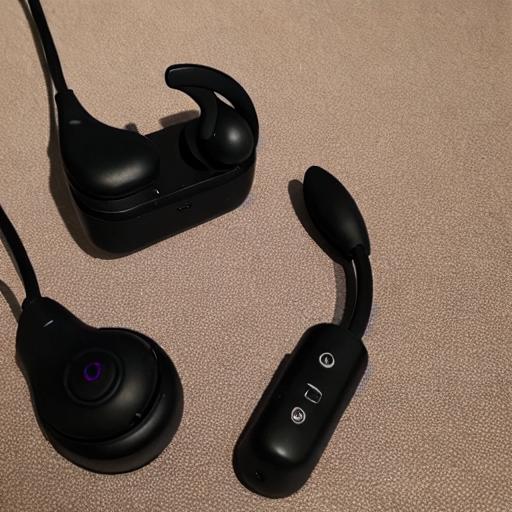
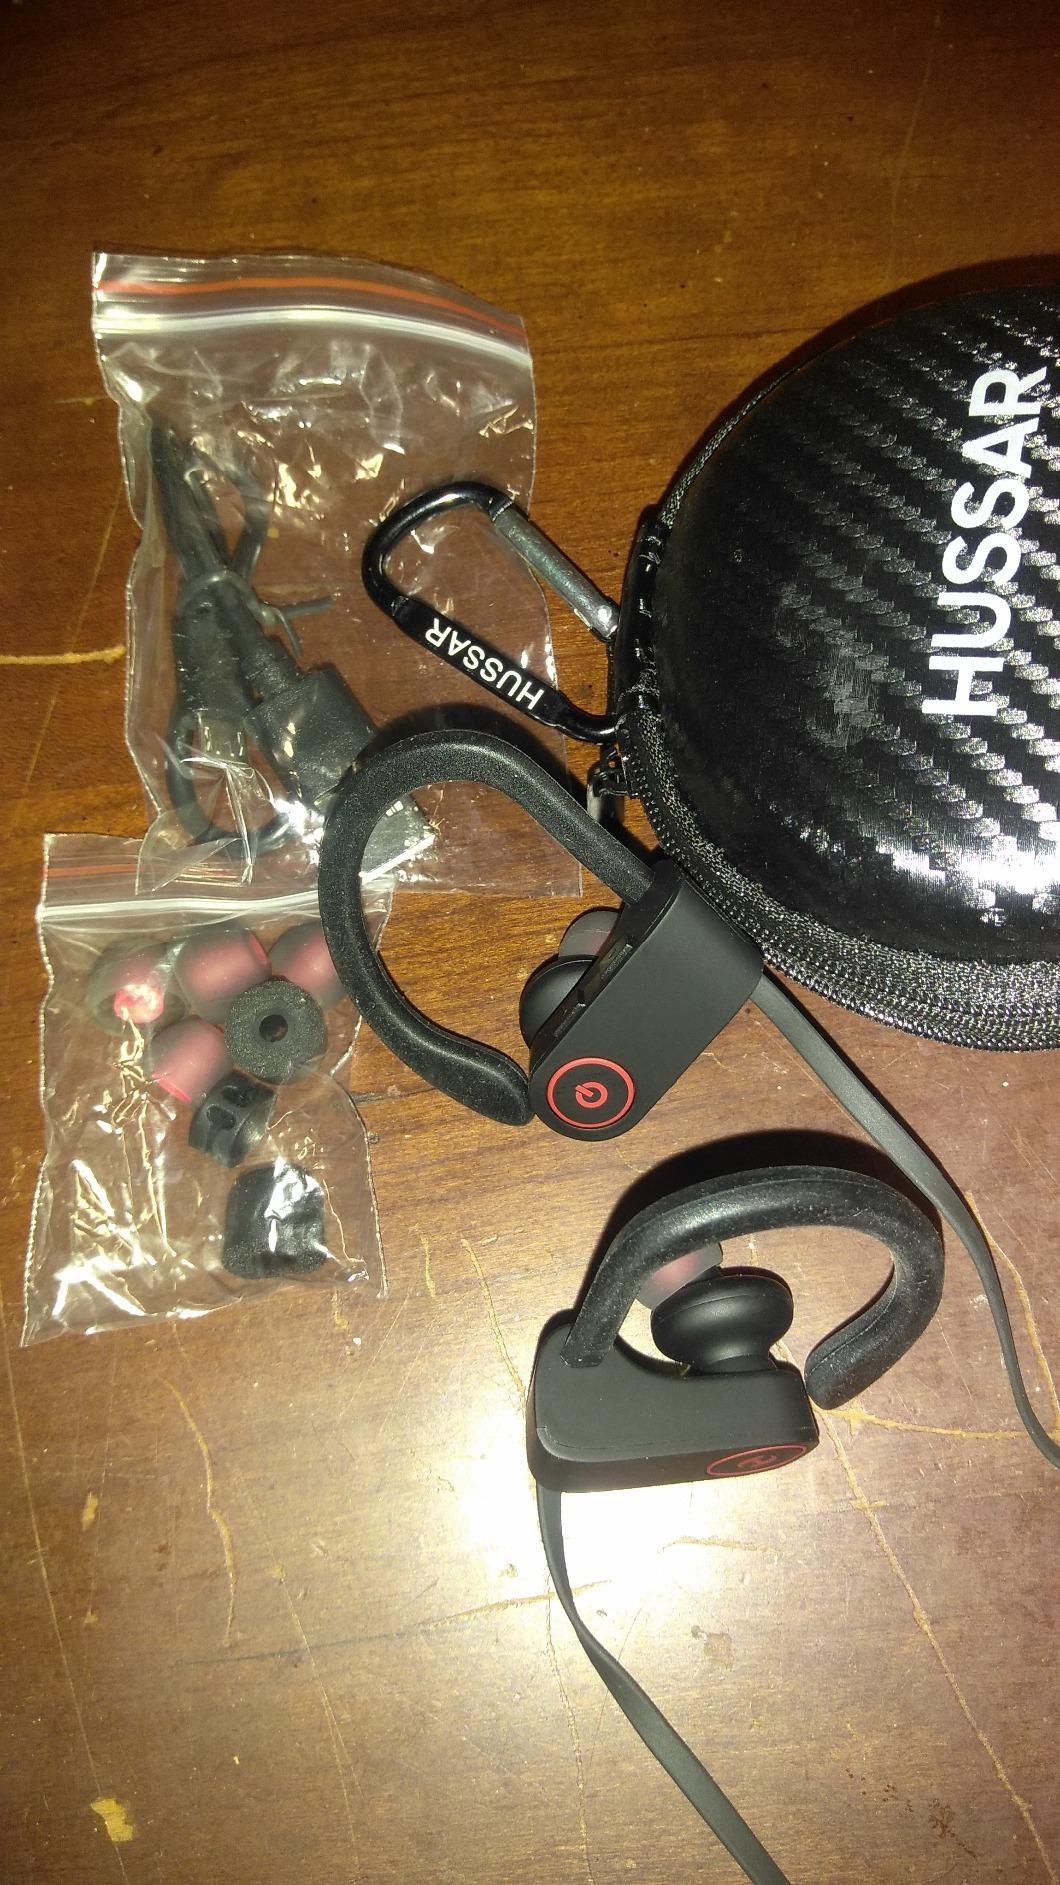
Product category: headphones
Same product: no